Khaldounia

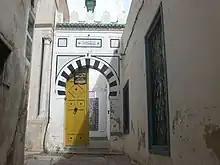
Entrance of the madrasa

Madrasa Al Khaldounia or simply Khaldounia is the first modern school founded in Tunisia on December 22, 1896.